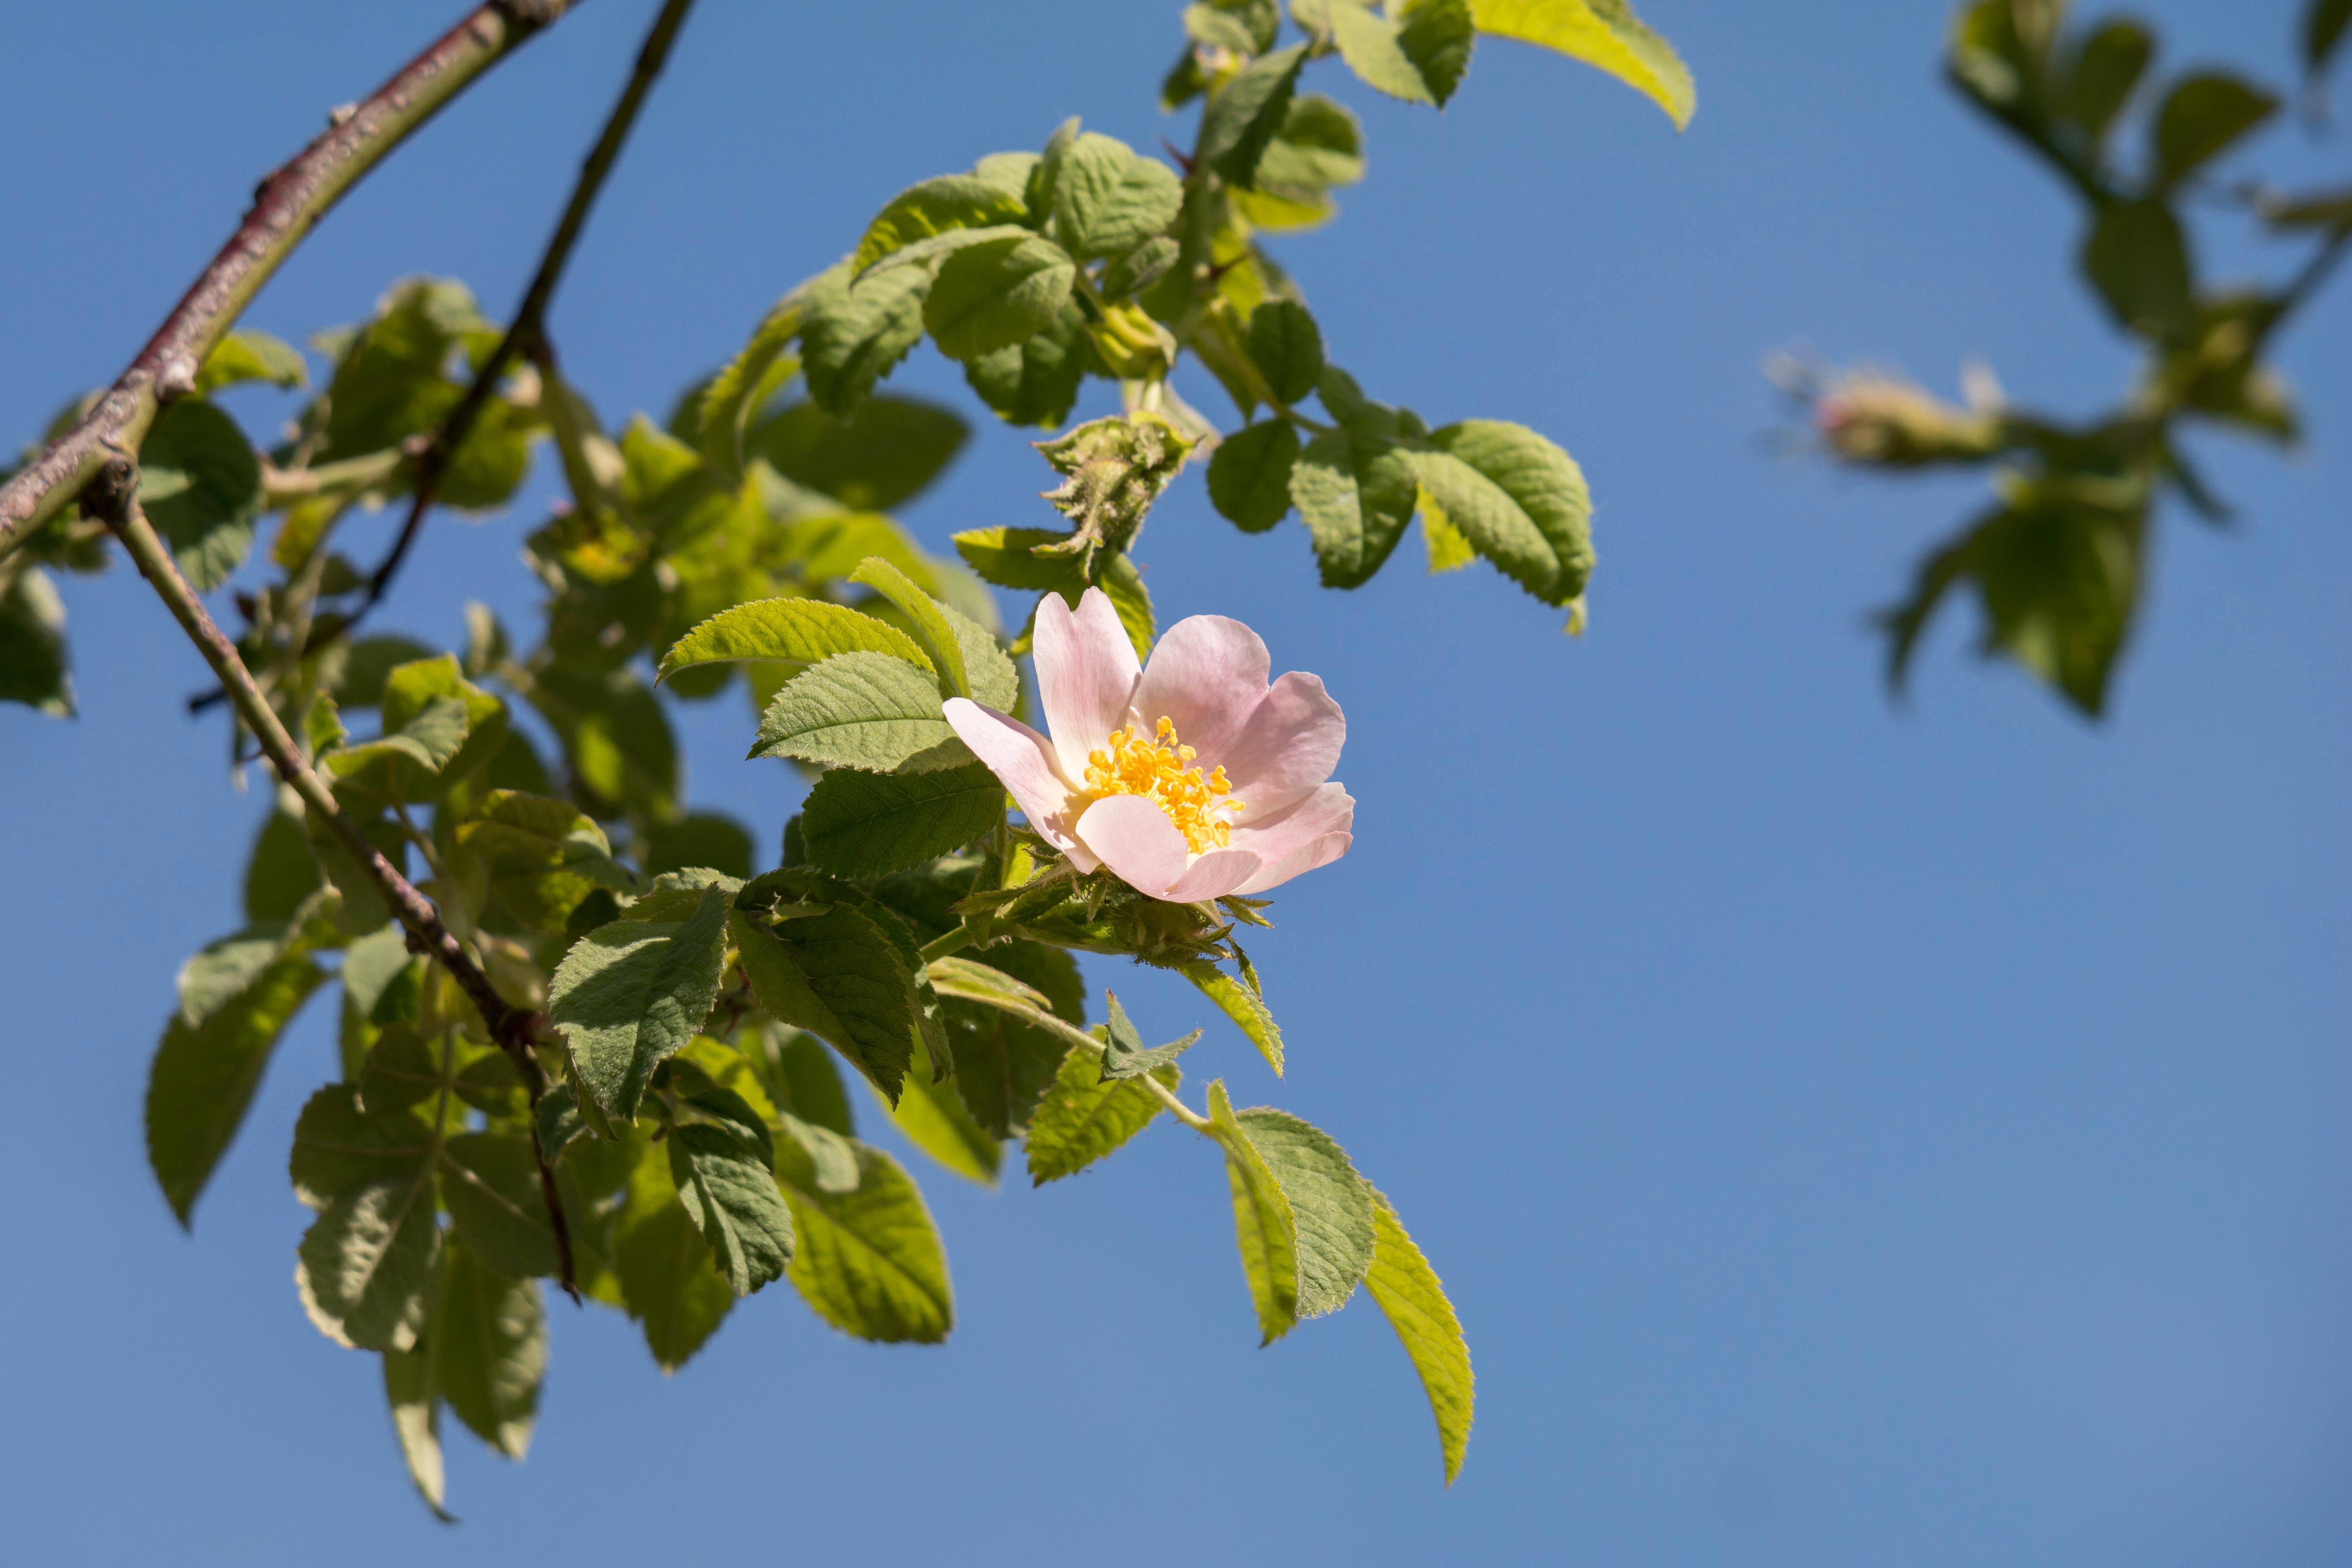
tree, nature, branch, blossom, plant, sky, sunlight, leaf, flower, bloom, food, green, produce, stamp, botany, blue, yellow, flora, wild rose, rose hip, dog rose, flowering plant, woody plant, land plant